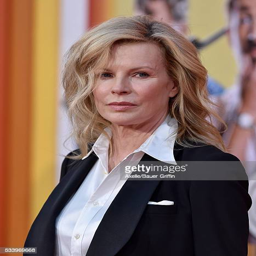
actor arrives at the premiere of film